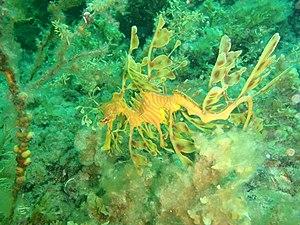
L'hippocampe feuille ou dragon de mer feuillu est une espèce de poissons marins apparentée à l'hippocampe, originaire du sud des côtes australiennes où il est protégé. C'est le seul représentant du genre Phycodurus.